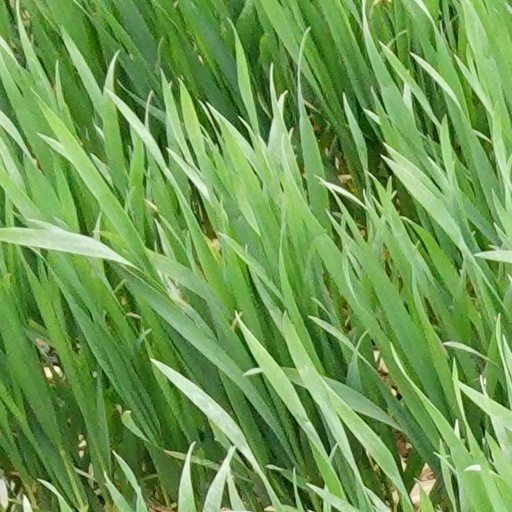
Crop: wheat